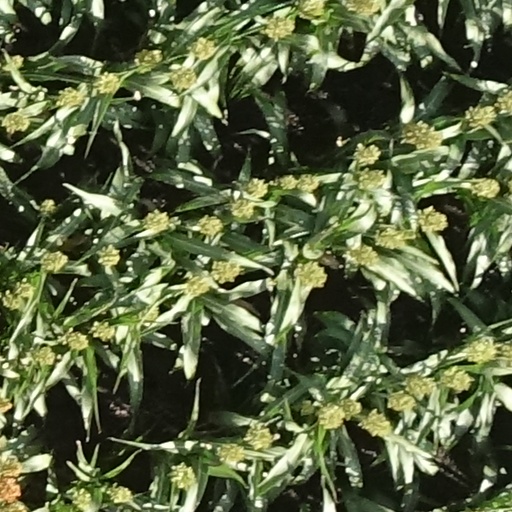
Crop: sorghum